Pietro D'Achiardi

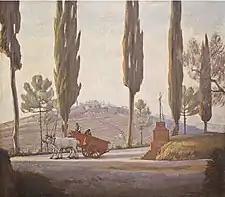
The Red Cart

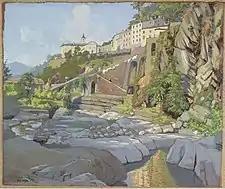
View of Bagnone

Pietro D'Achiardi (28 October 1879, Pisa – 18 December 1940, Rome) was an Italian painter, art historian, art critic, and museum director.